Pahiatua railway station

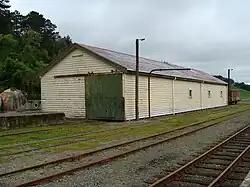
Pahiatua railway station goods shed and loading bank. This is the only surviving original building on site, and was completed in 1897.

The original station building was the standard ("Special") Class 2 design using wood and corrugated iron as building materials, as was common for stations serving towns similar to Pahiatua at the time. Facilities included a station building, platform, "cart-road to passenger platform", a goods shed, a loading bank, a crane, and cattle yards. The station building contained a ticket office and counter, a waiting room, a station master's office, general staff office and amenities, and public amenities. A stationmaster's house was also provided. A platform veranda was constructed in September 1900, and telegraph facilities were added in 1912.